Carmel School, Chintal Cheru

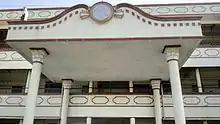
School Building

The school seeks to develop leadership qualities among the students. All students of the secondary school belong to one of four houses. Each house has a House Captain from standard ten and a Vice-Captain from standard nine. Additionally, a School Captain and Vice-Captain are elected from standard ten. The student representatives take oath of office through a colourful investiture ceremony in the beginning of the academic year. These student representatives assist the teachers in maintaining student discipline and lead student and ceremonial activities.